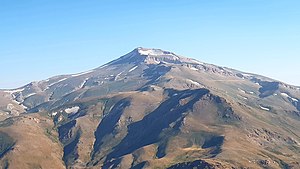
Cheekha Dar
Cheekha Dar
Cheekha Dar er det kurdiske navn for det bjerg, som menes at være det højeste i Irak.